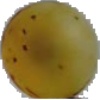
Label: white_grape